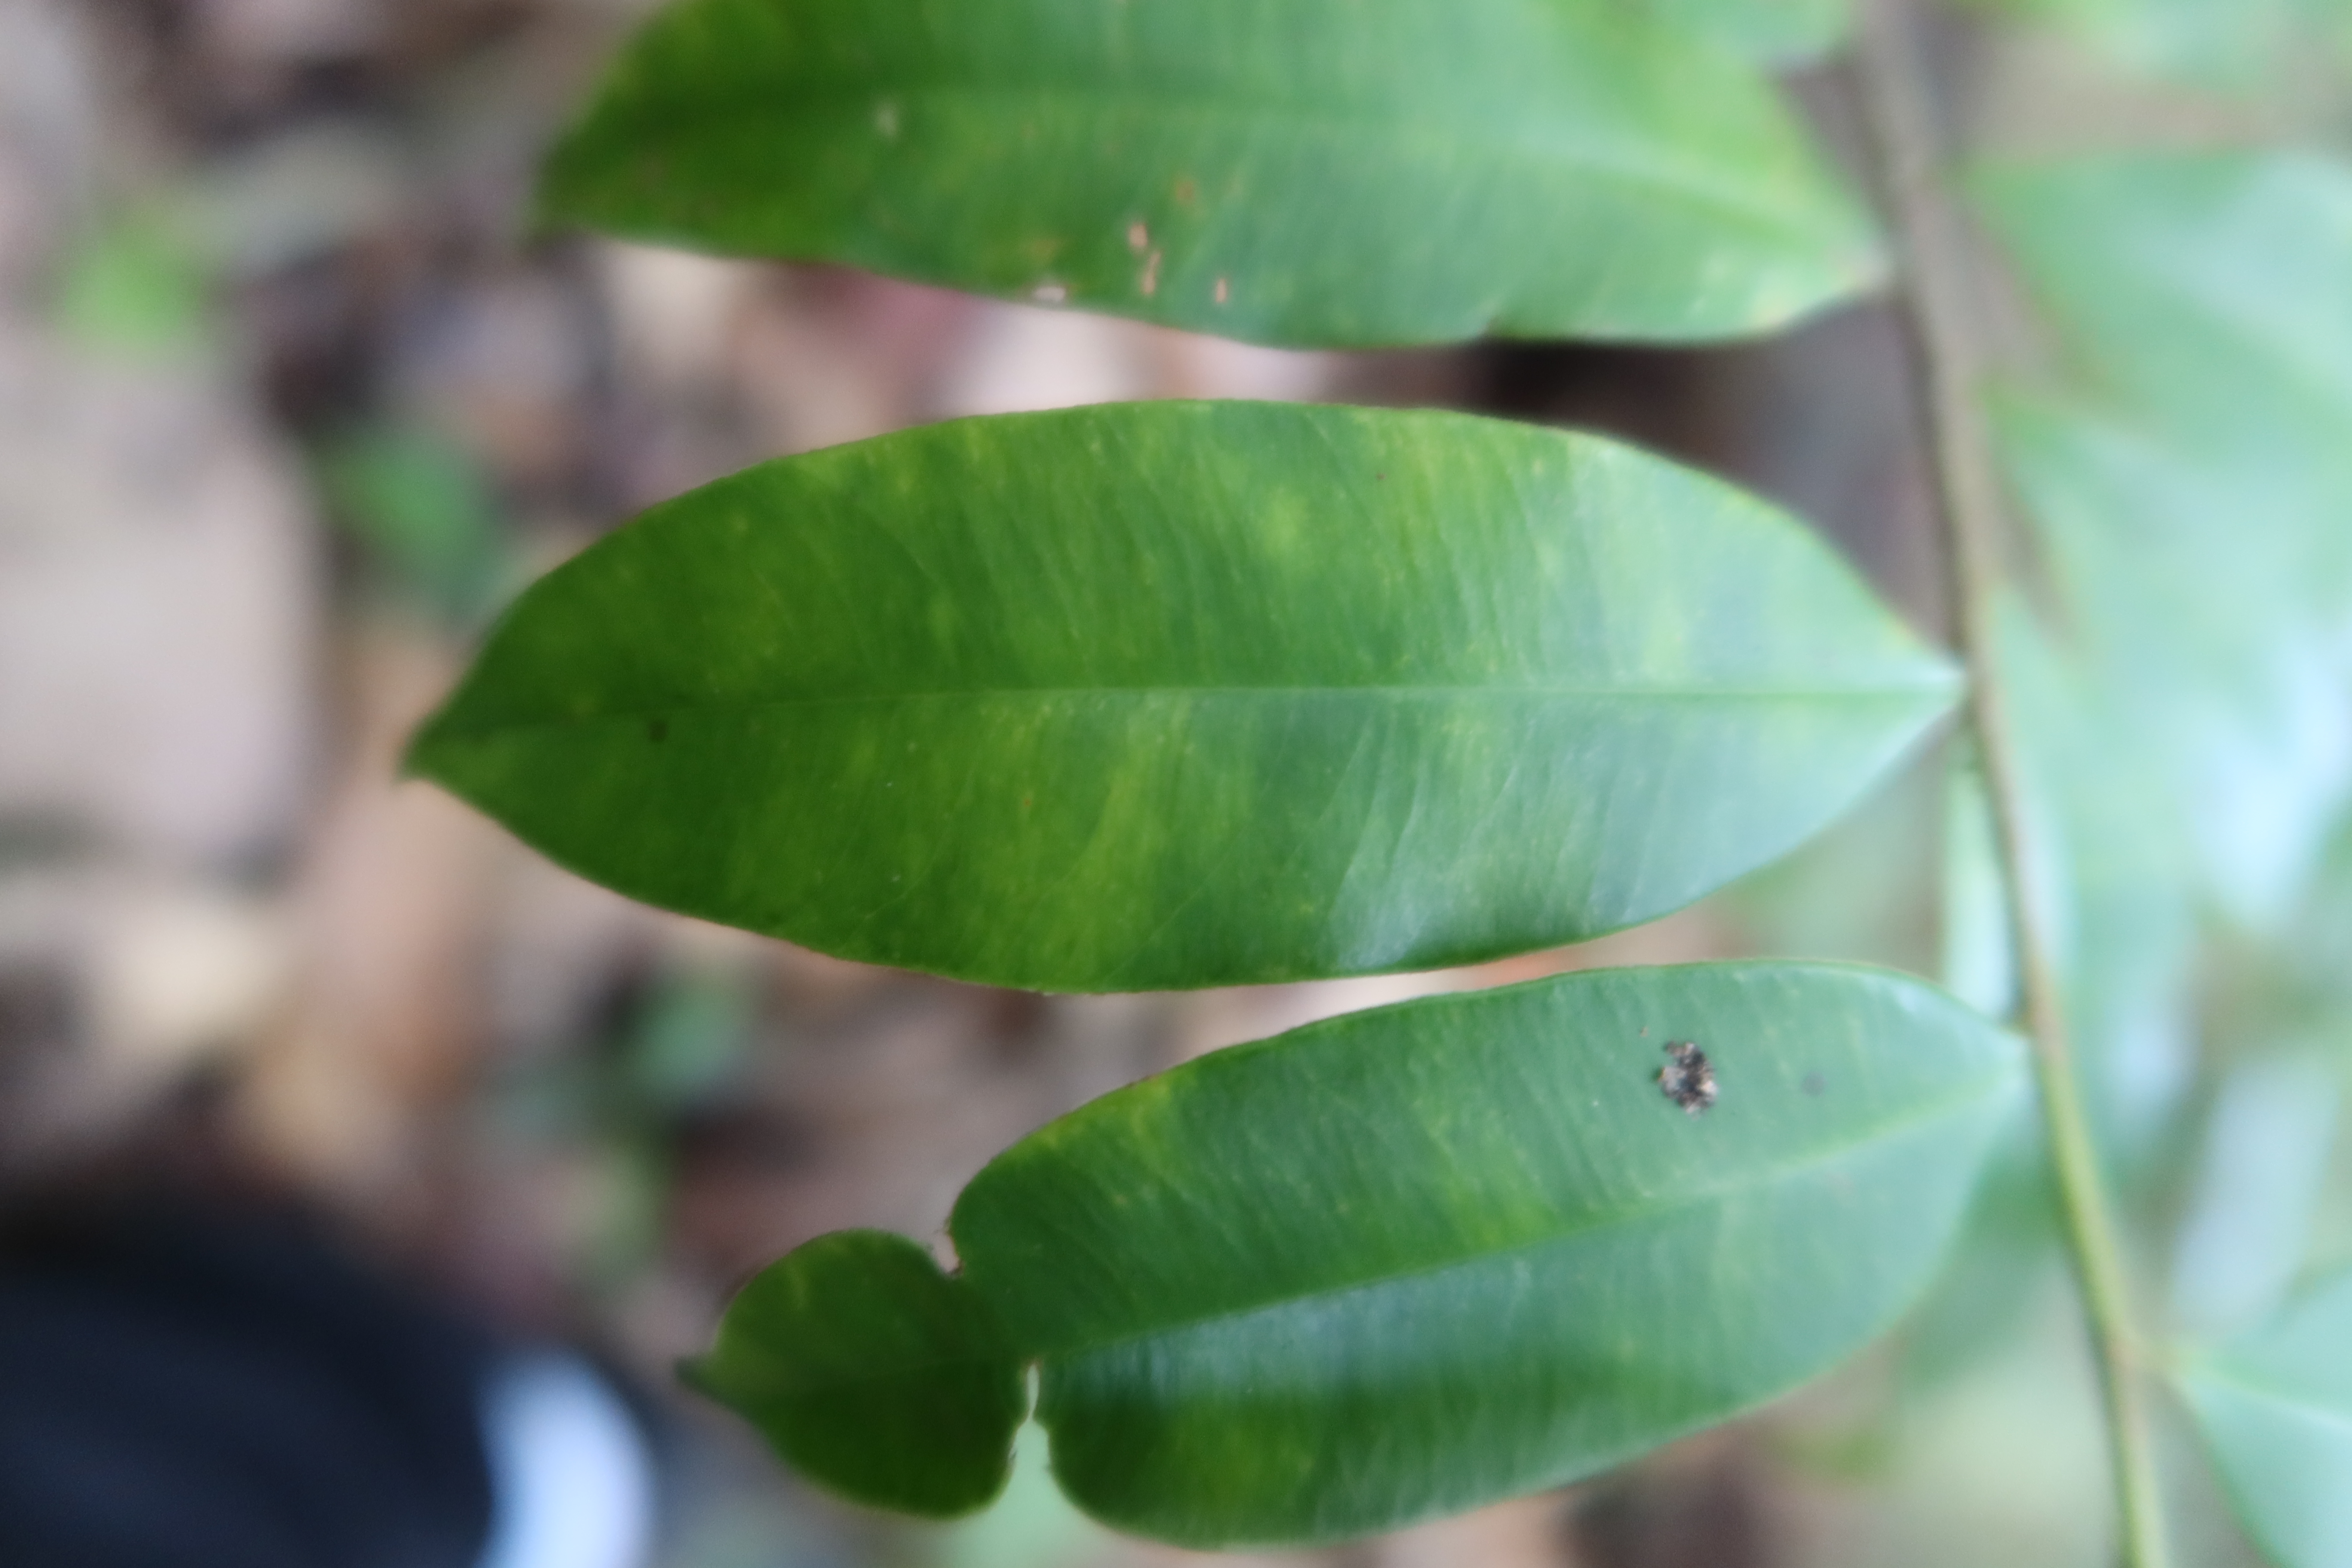
Label: Black spots